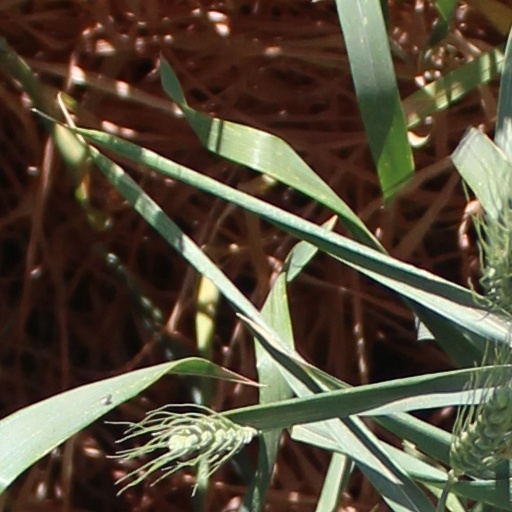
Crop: wheat